The Hart Dynasty

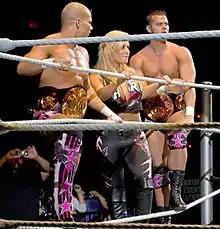
The Hart Dynasty (with Natalya) as WWE Tag Team Champions

At Night of Champions, The Hart Dynasty lost the WWE Tag Team Championship to Cody Rhodes and Drew McIntyre in a Tag Team Turmoil match which also involved the Usos, Kozlov and Santino Marella, and the team of Evan Bourne and Mark Henry. After a failed attempt to regain the championship, in which Kidd was pushed off balance during their double-team Hart Attack move, Kidd and Smith began to have a falling out with one another.